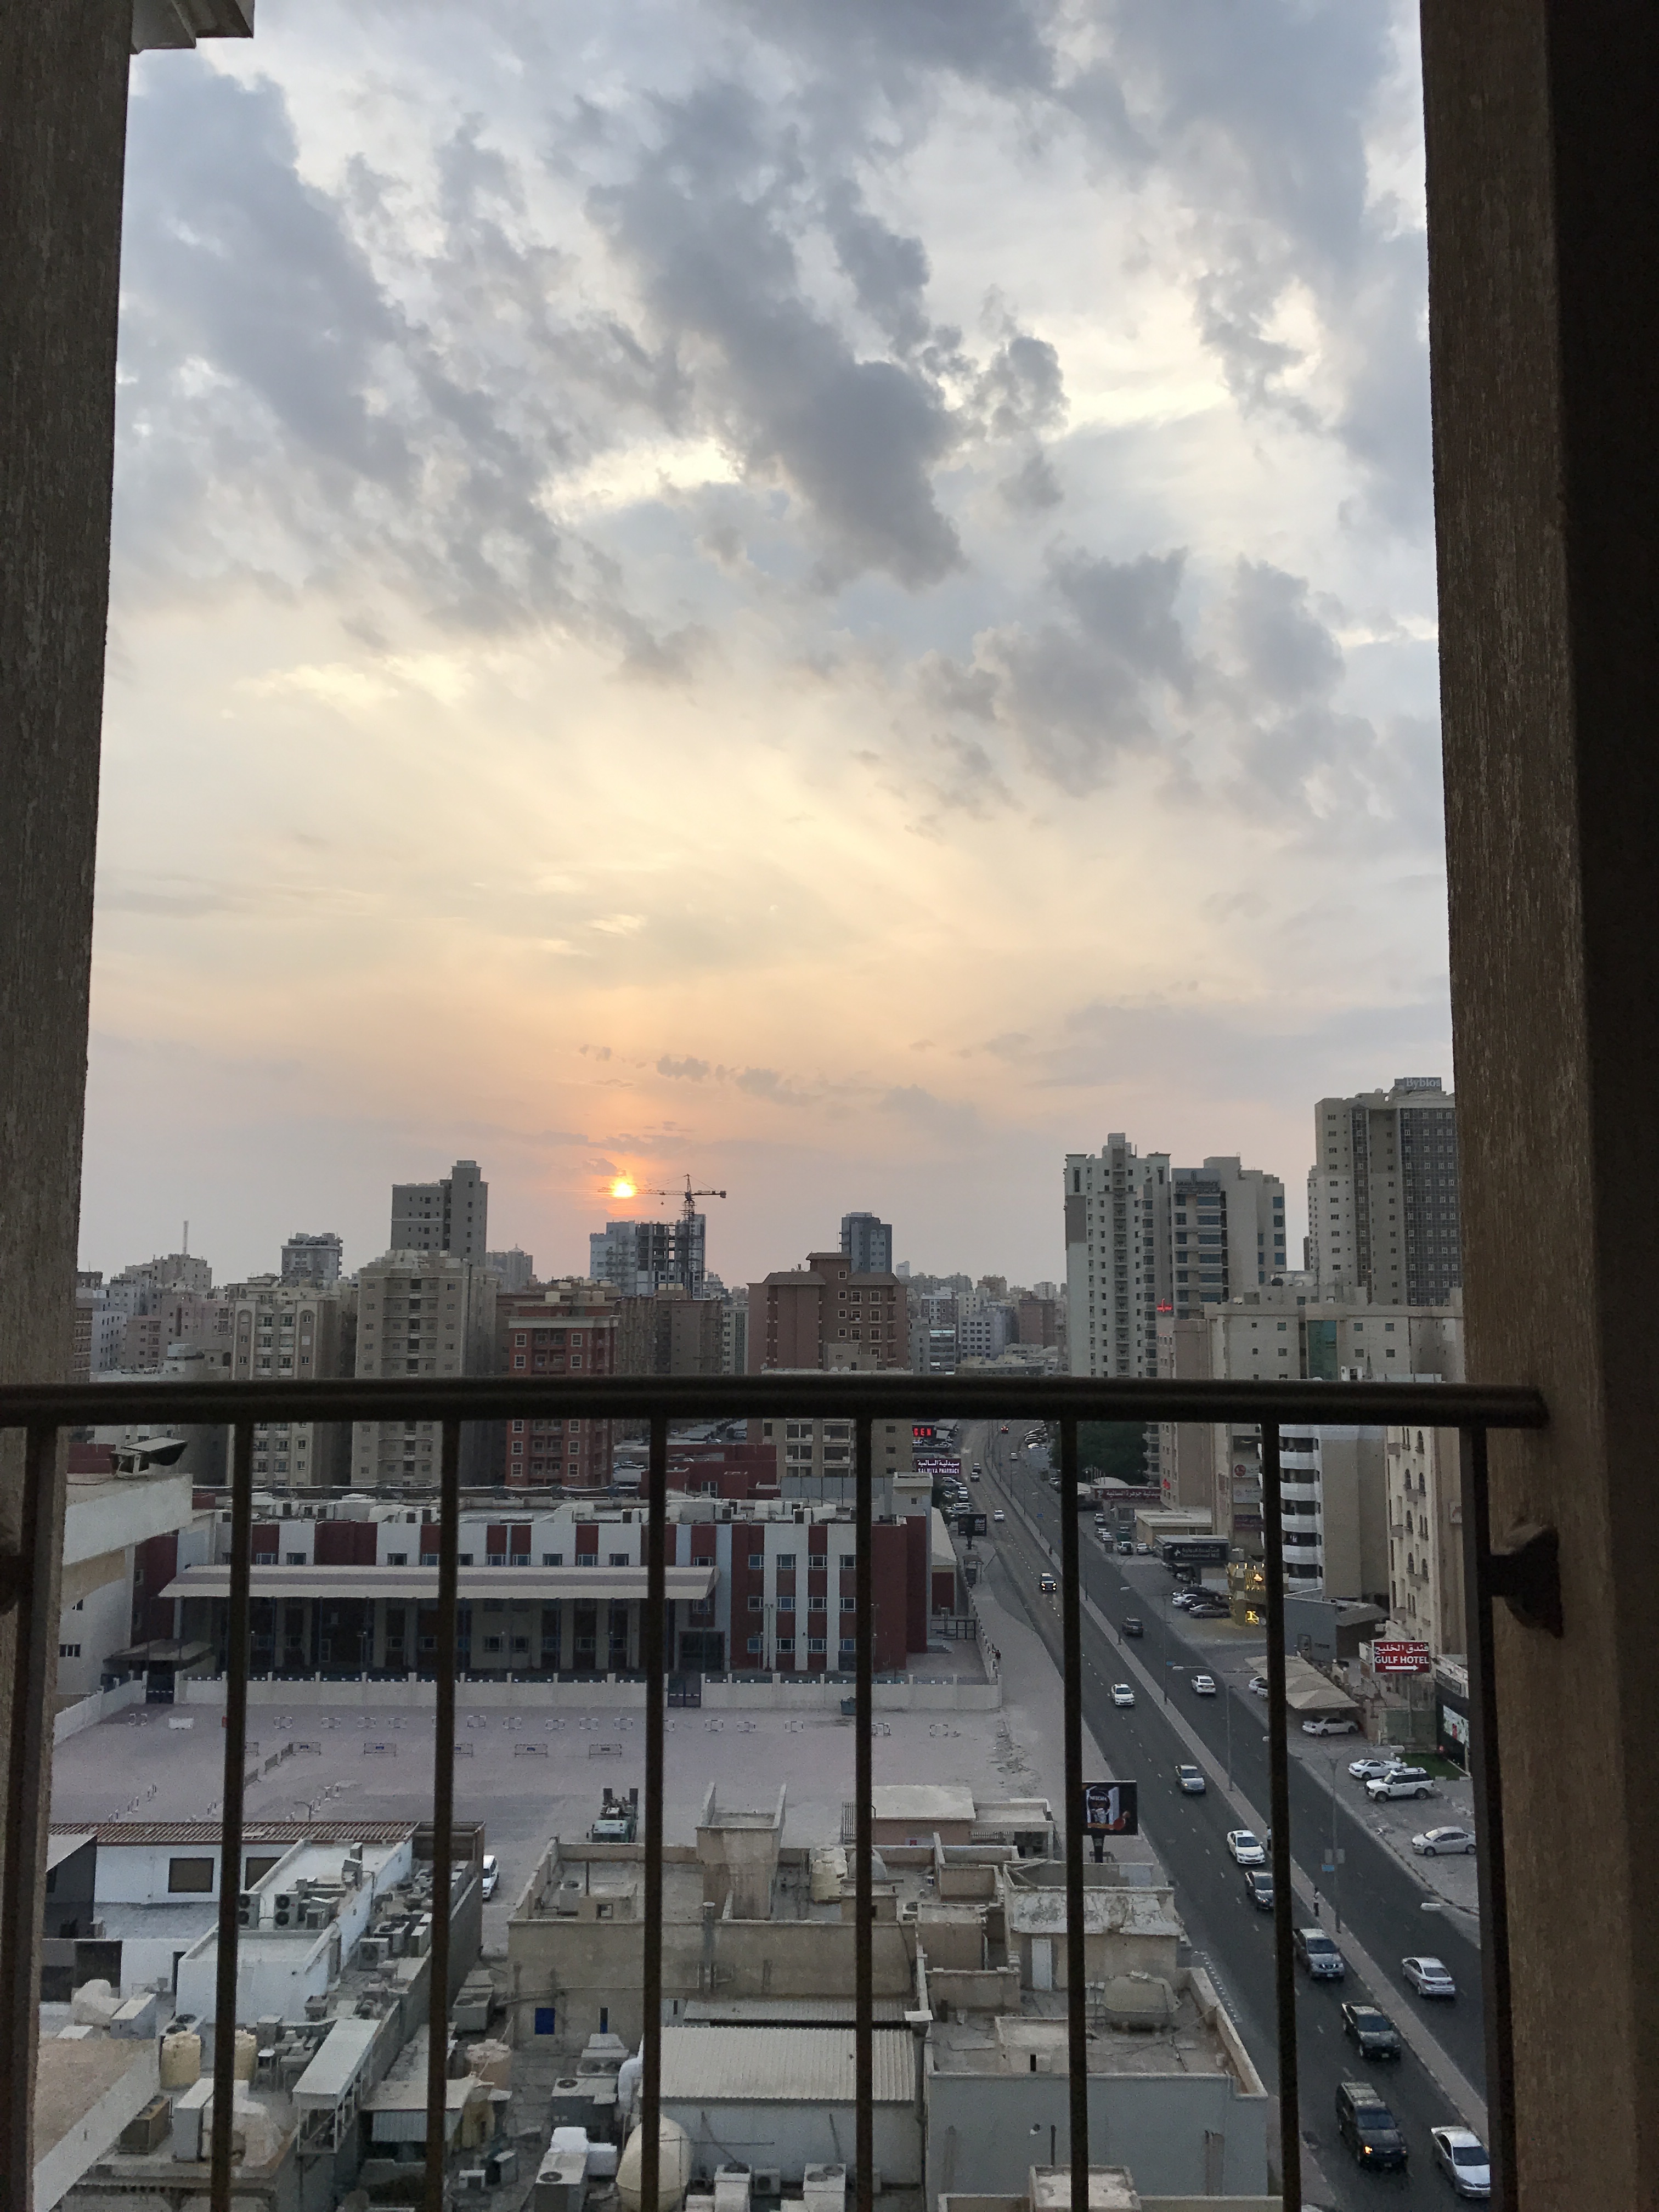
kuwait, skyline, city, sky, metropolitan area, urban area, daytime, cloud, human settlement, architecture, tower block, metropolis, building, morning, reflection, window, skyscraper, downtown, condominium, cityscape, real estate, mixed use, apartment, sunlight, glass, evening, tower, residential area, meteorological phenomenon, daylighting